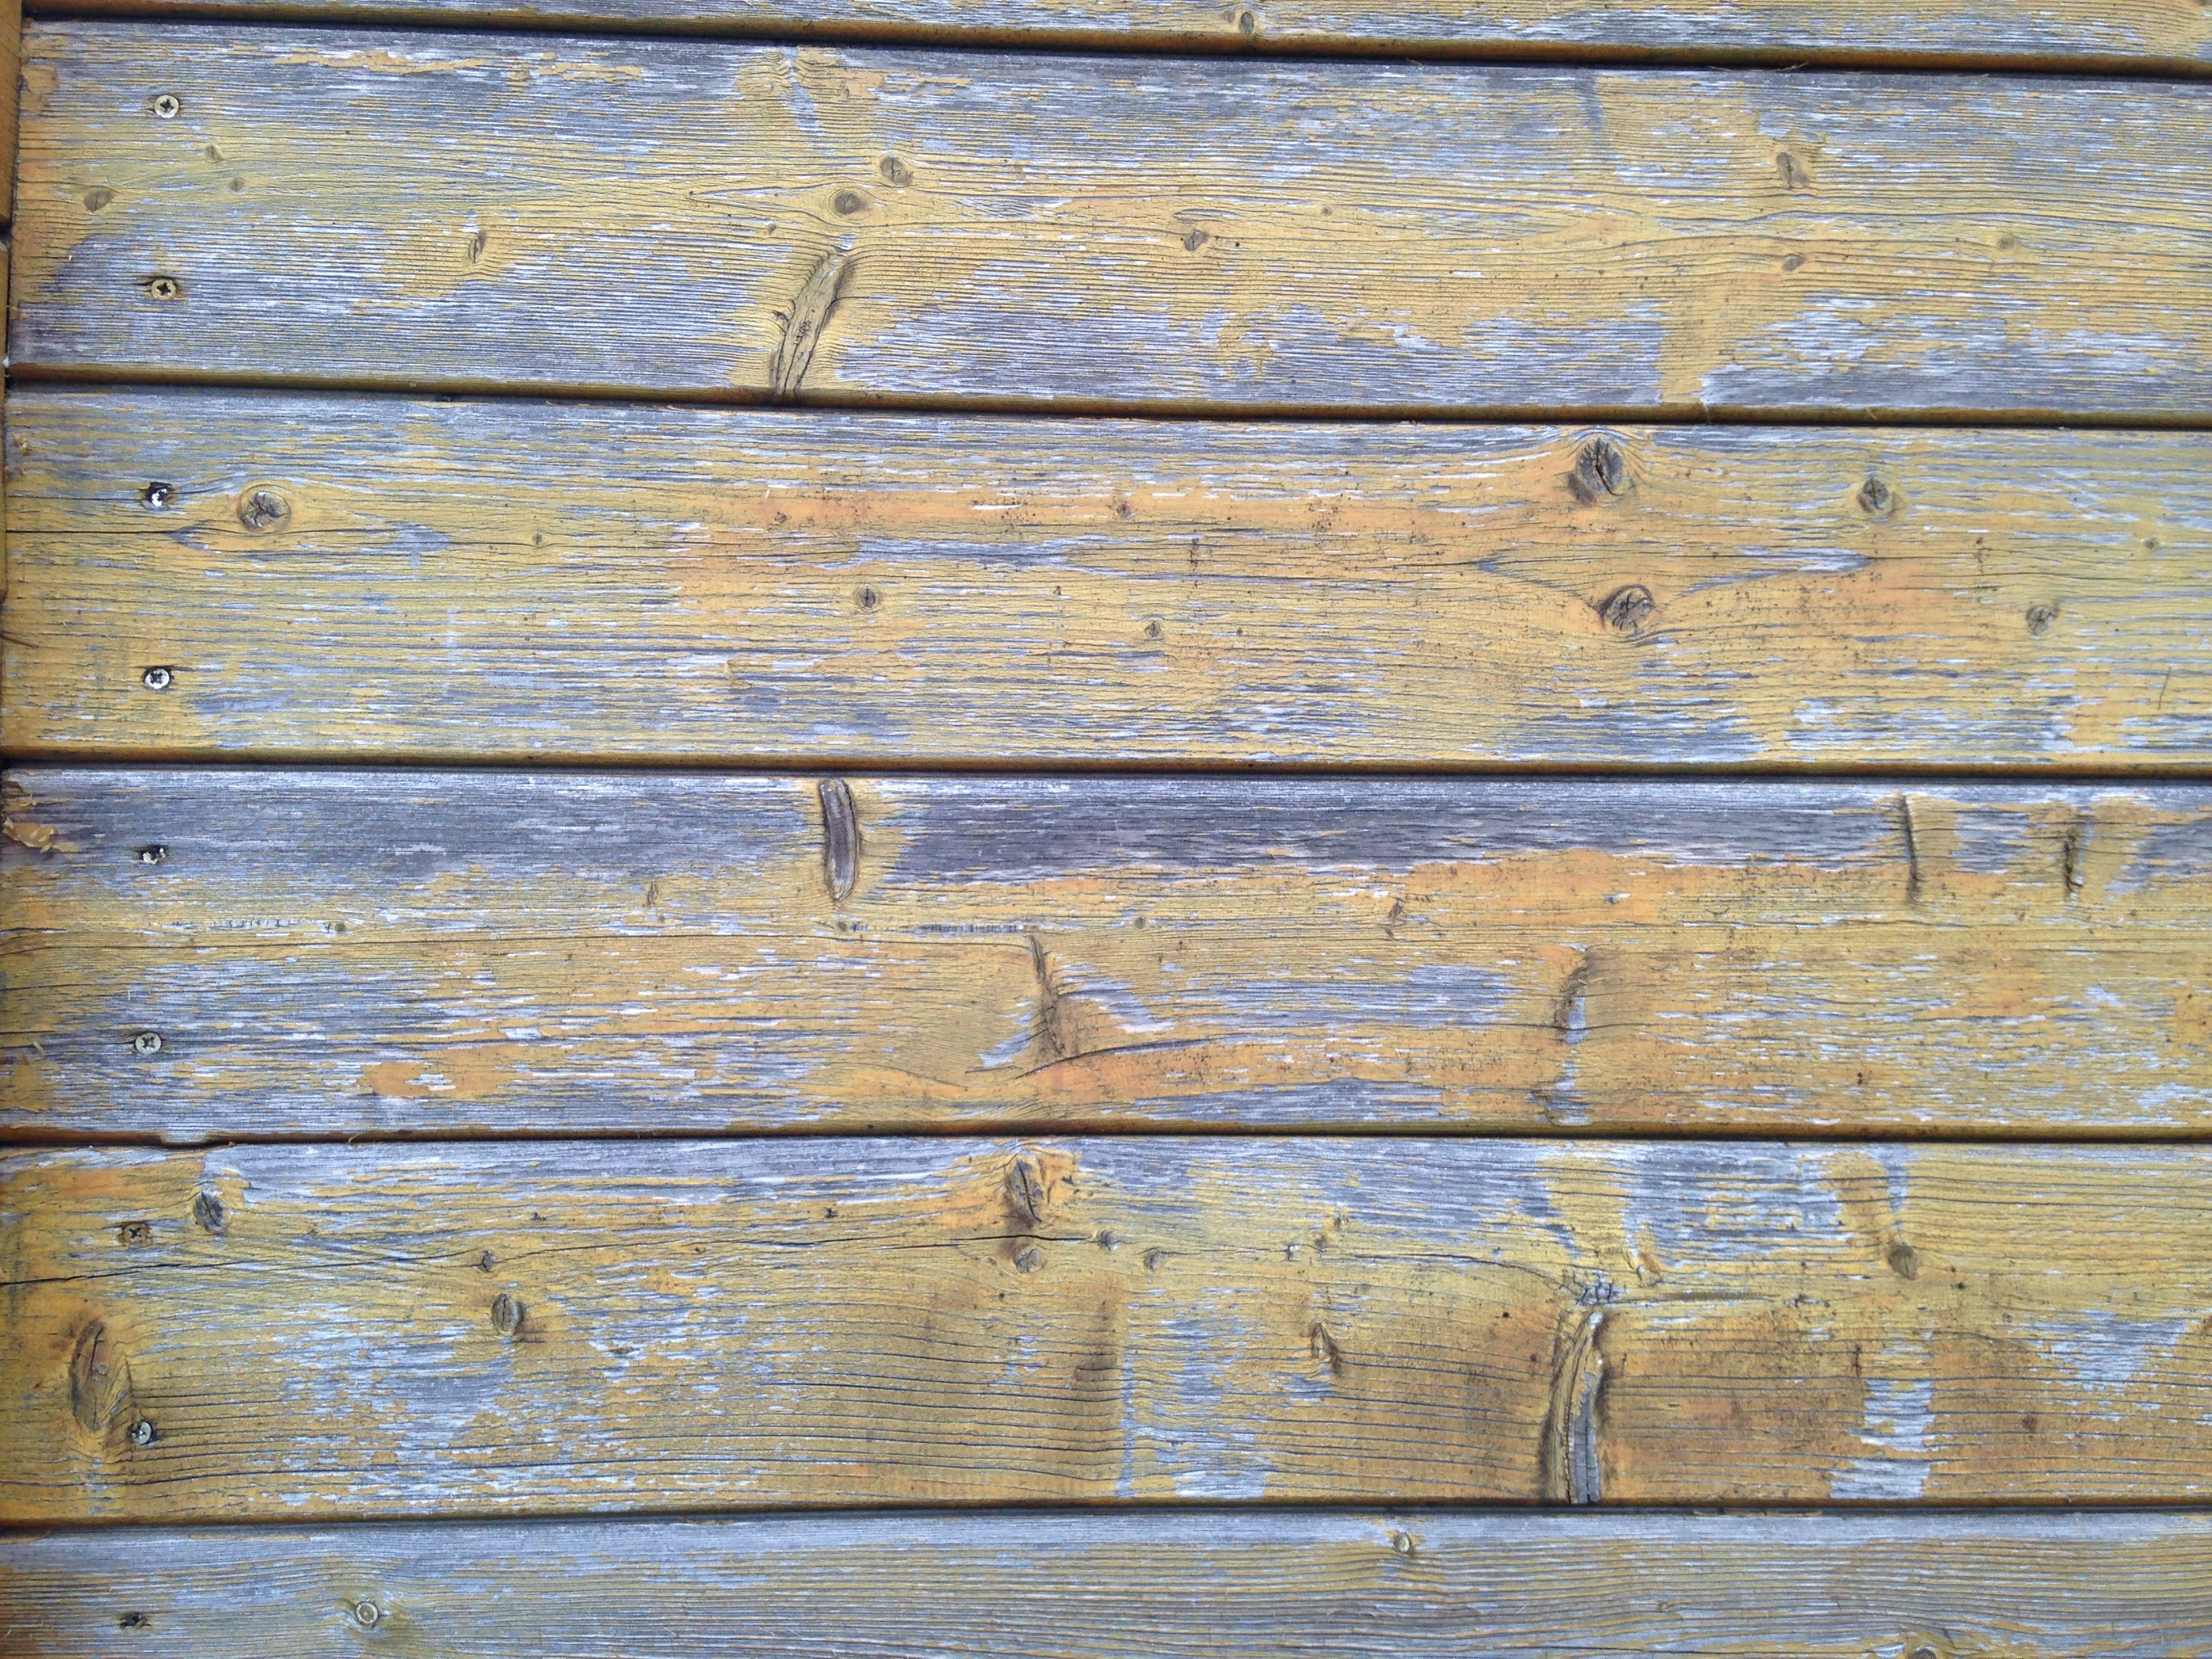
wood, texture, plank, floor, old, wall, lumber, material, hardwood, backgrounds, flooring, wood flooring, laminate flooring, wood stain